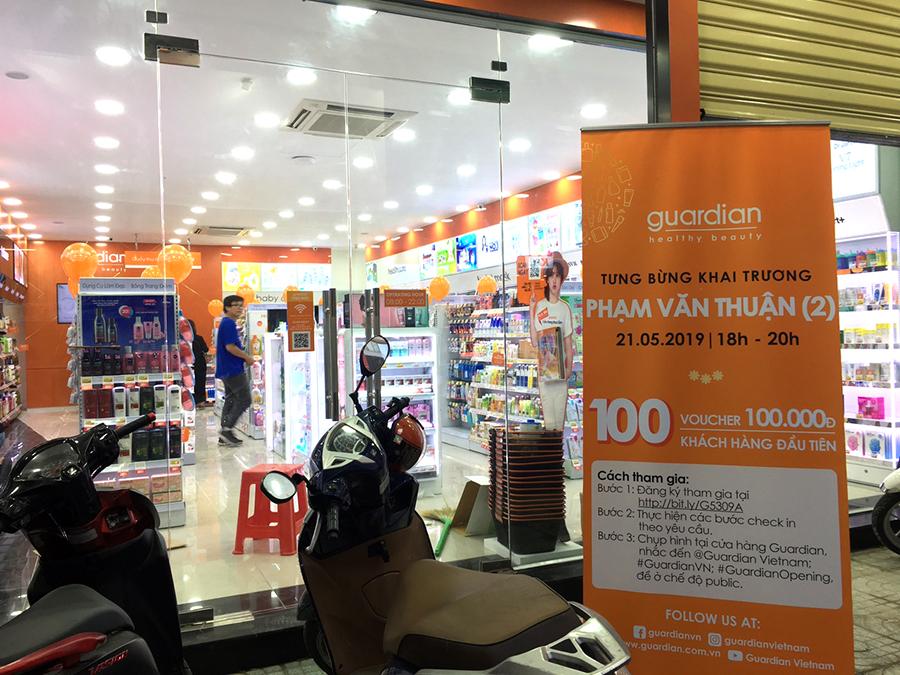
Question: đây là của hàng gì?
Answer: đây là cửa hàng guardian